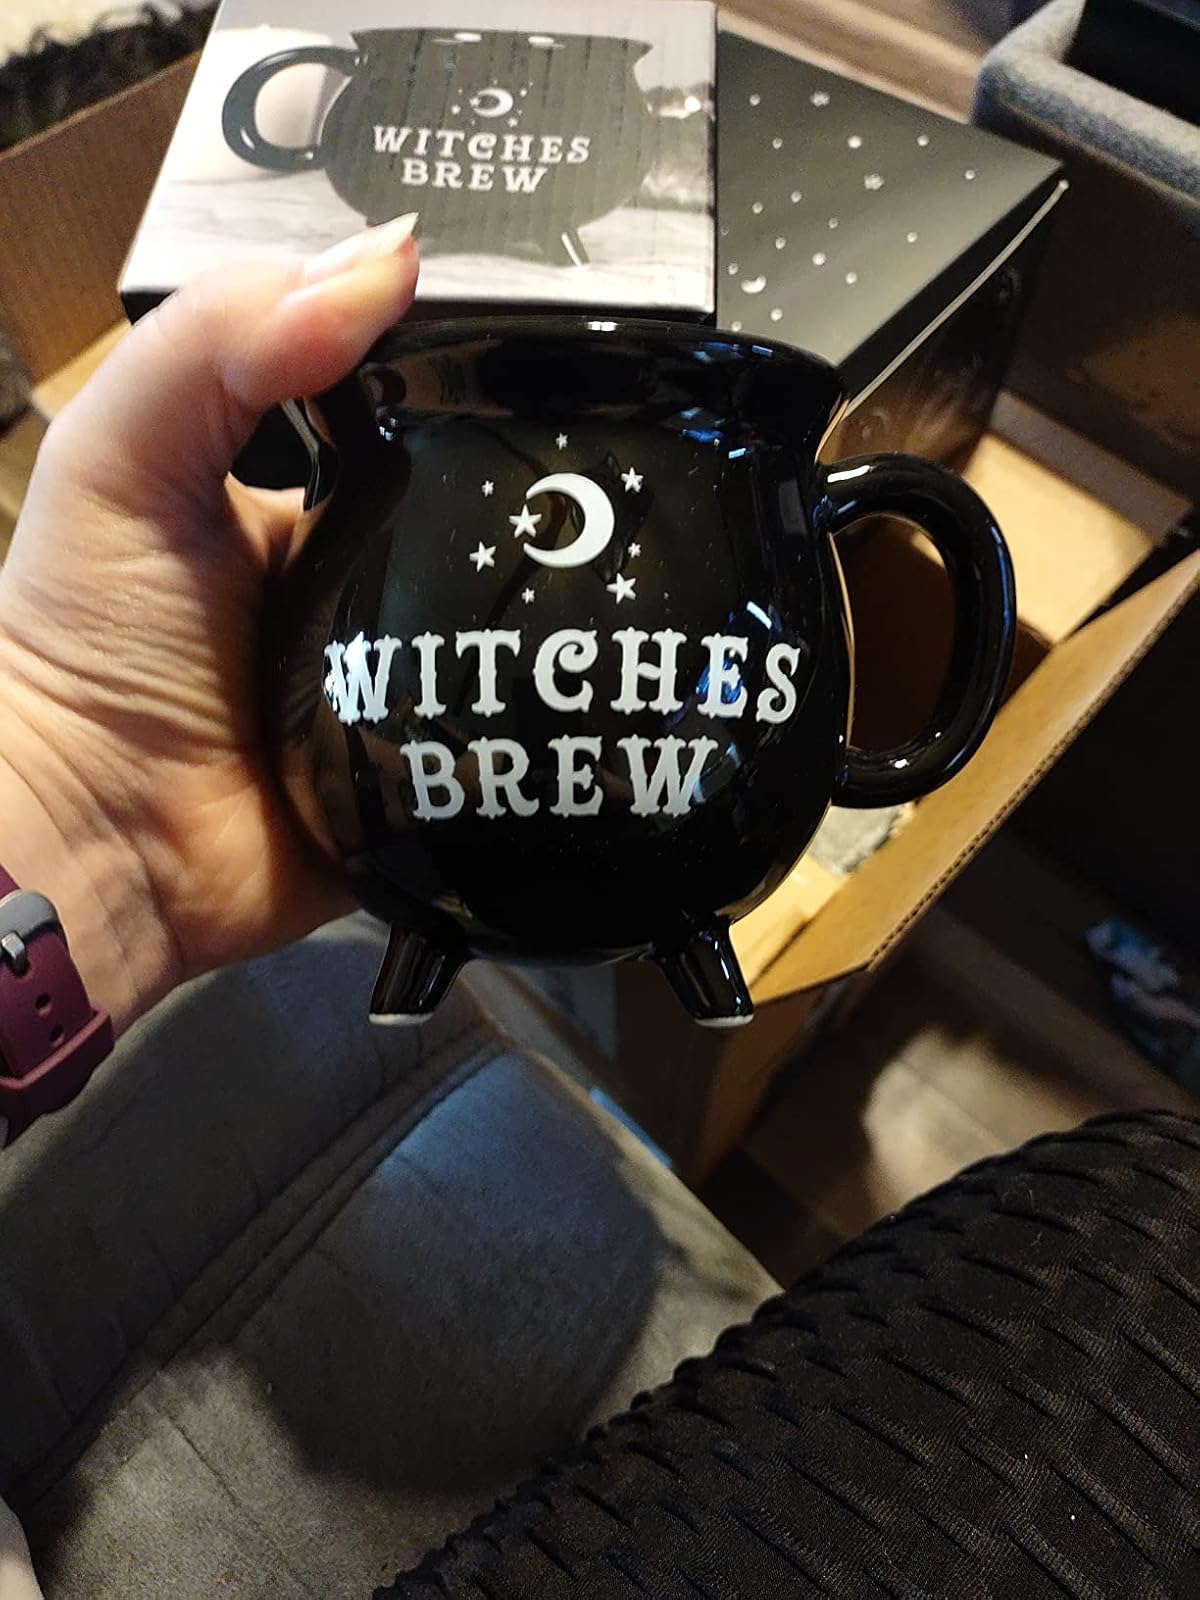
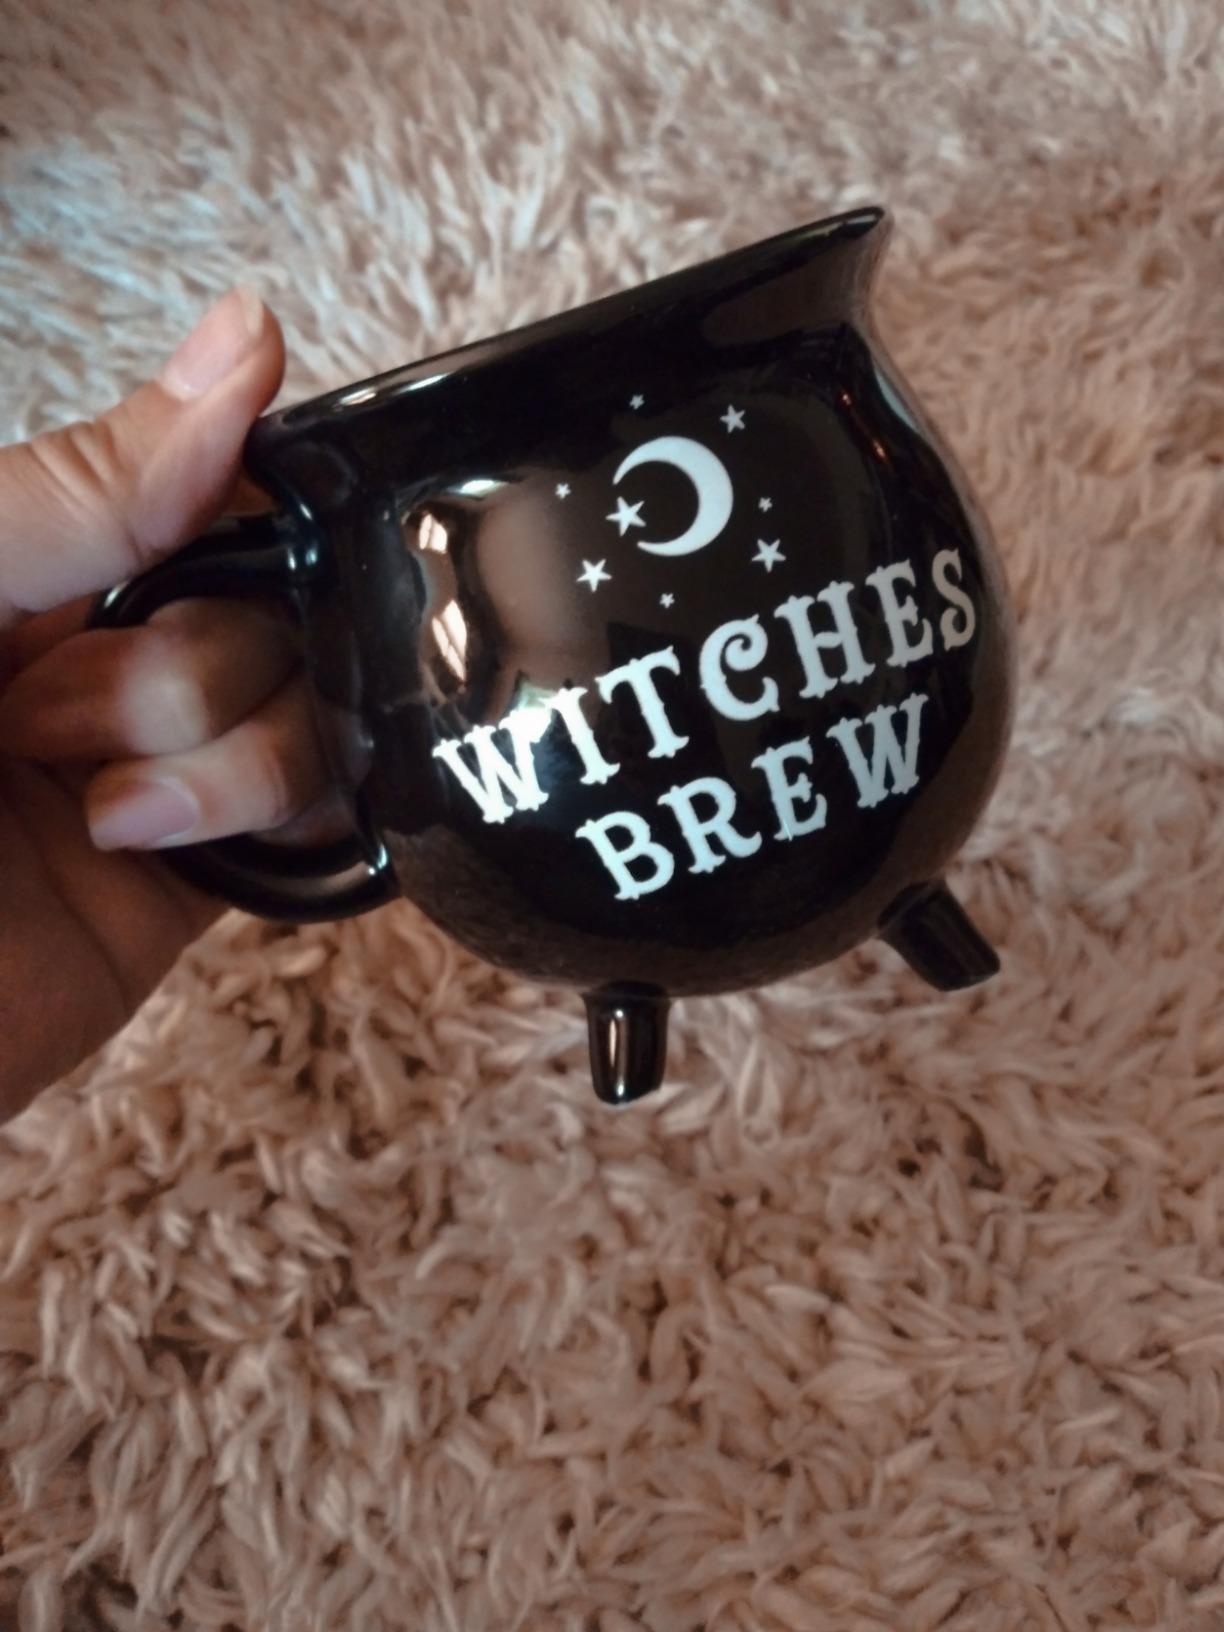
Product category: items_mug
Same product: yes